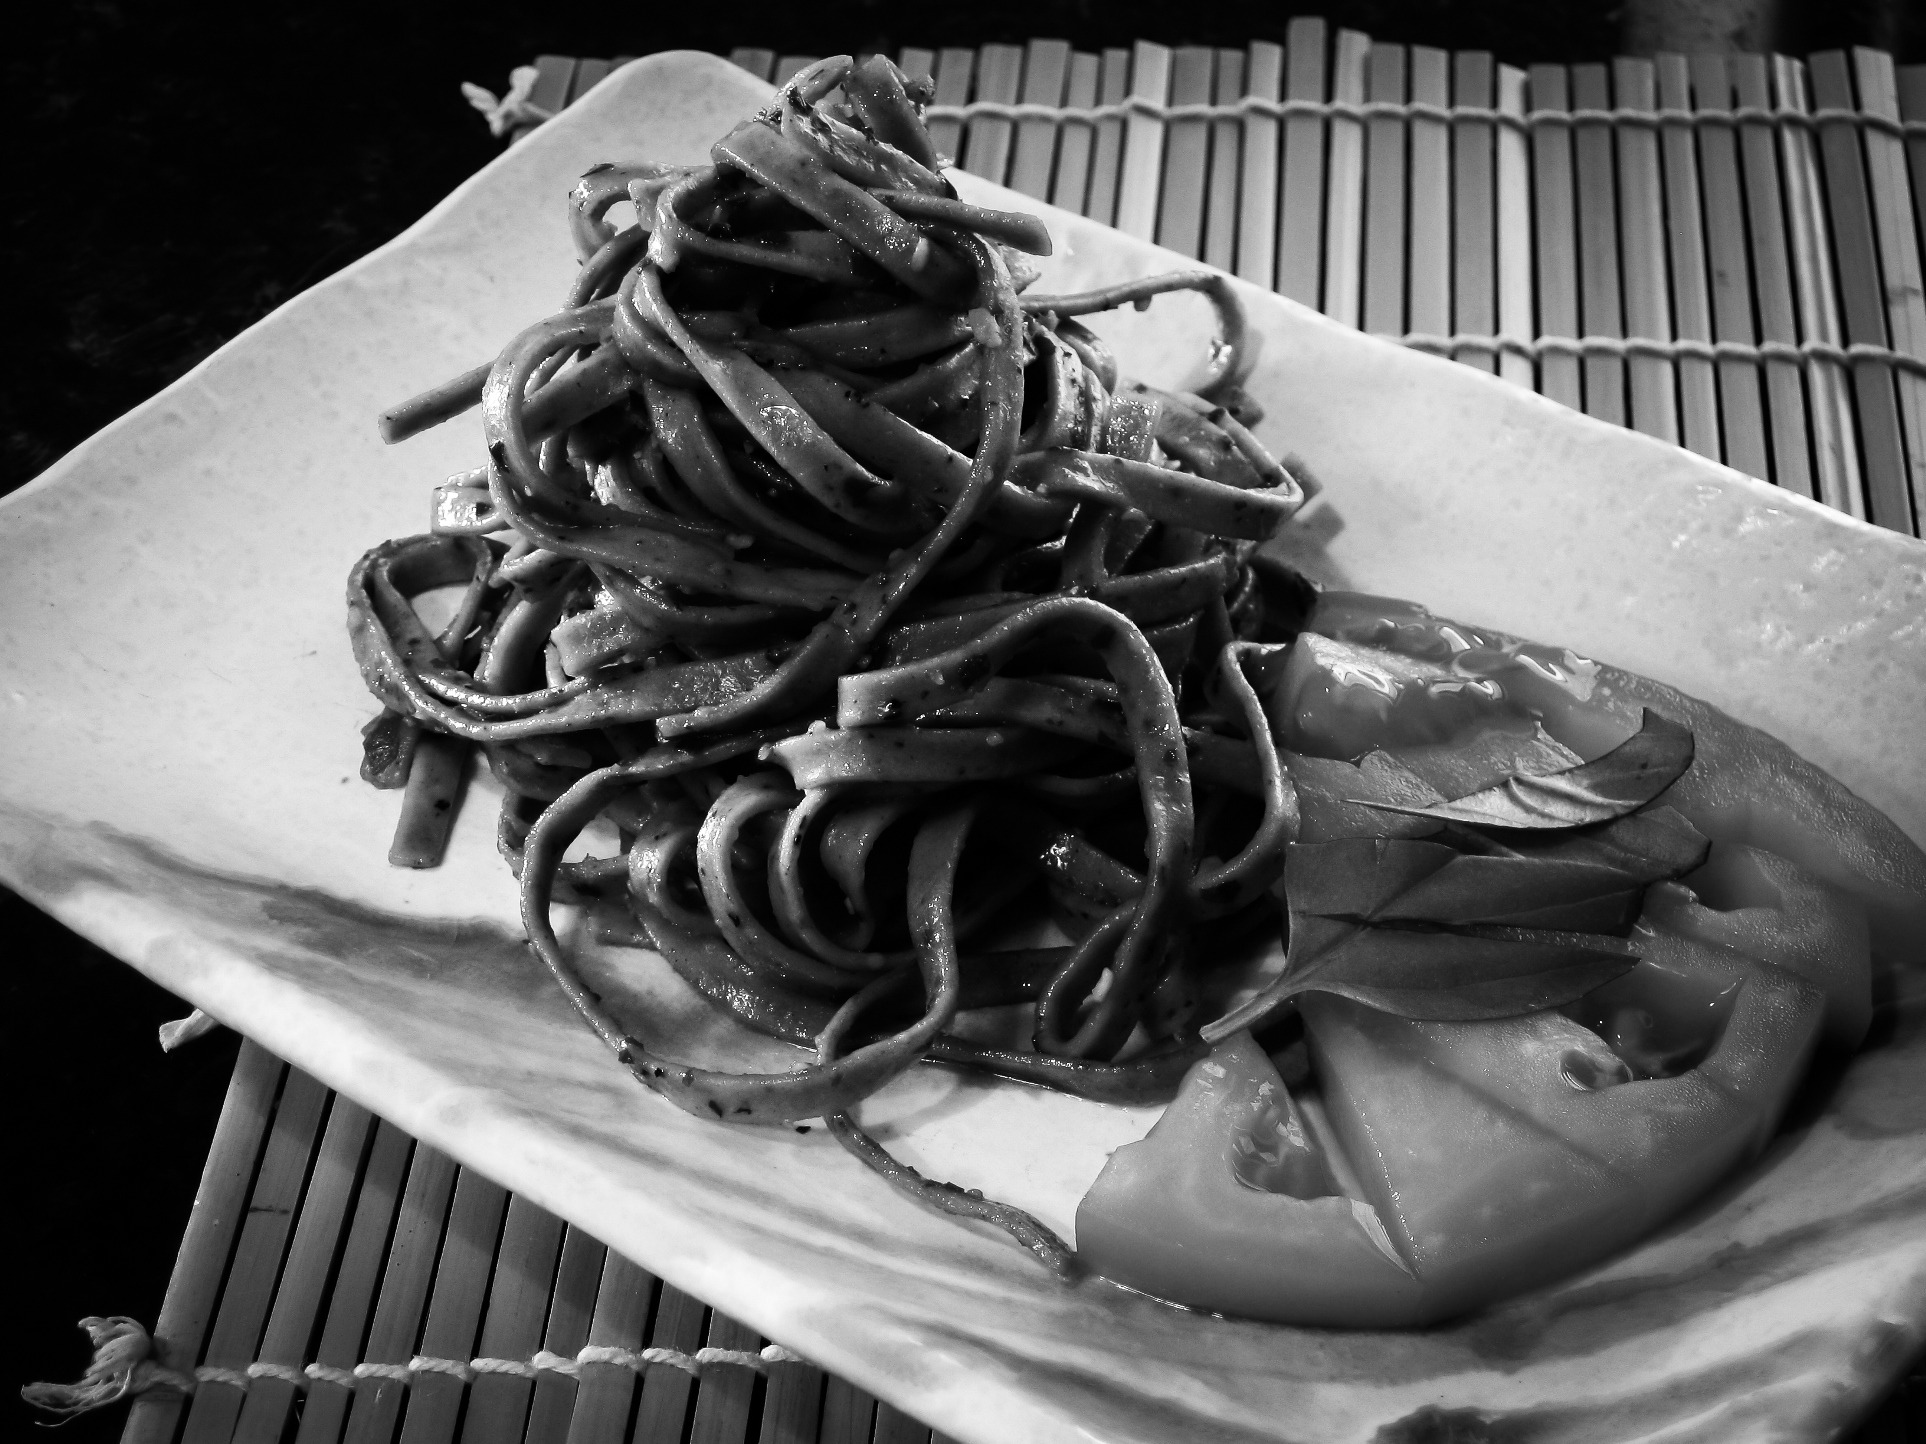
black and white, white, meal, black, monochrome, cuisine, pasta, pesto, tomato, sculpture, dinner, italian, monochrome photography